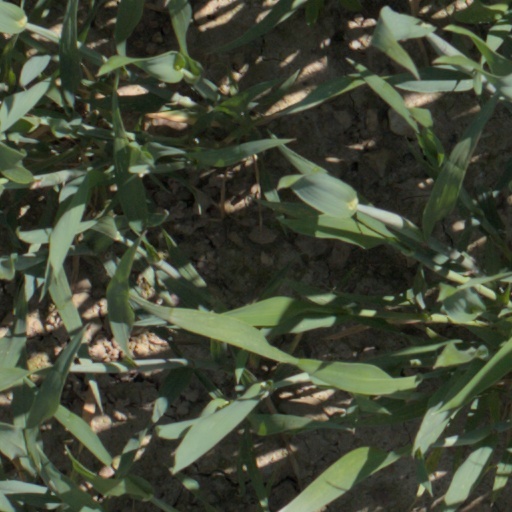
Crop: wheat